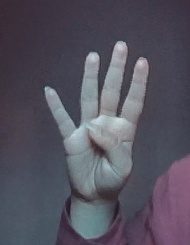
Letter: kaaf